Answer in natural language. Considering the relative positions, where is black colour chair  shape square (marked B) with respect to brown rectangular extendable dining table (marked C)? Choose between the following options: left or right
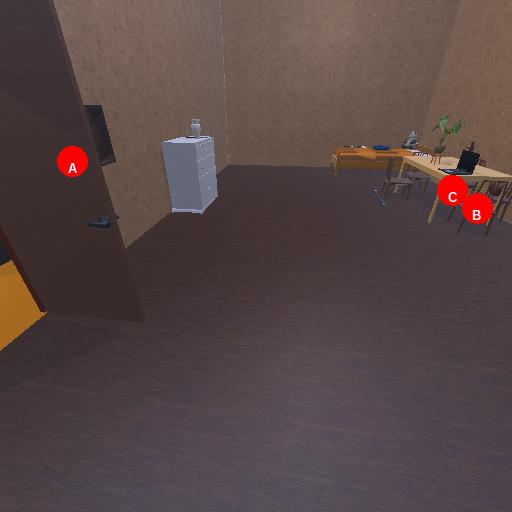
<answer>left</answer>